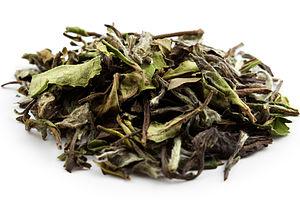
Le bai mudan, bai mu dan ou pai mu tan est un thé blanc, à longues feuilles blanches.